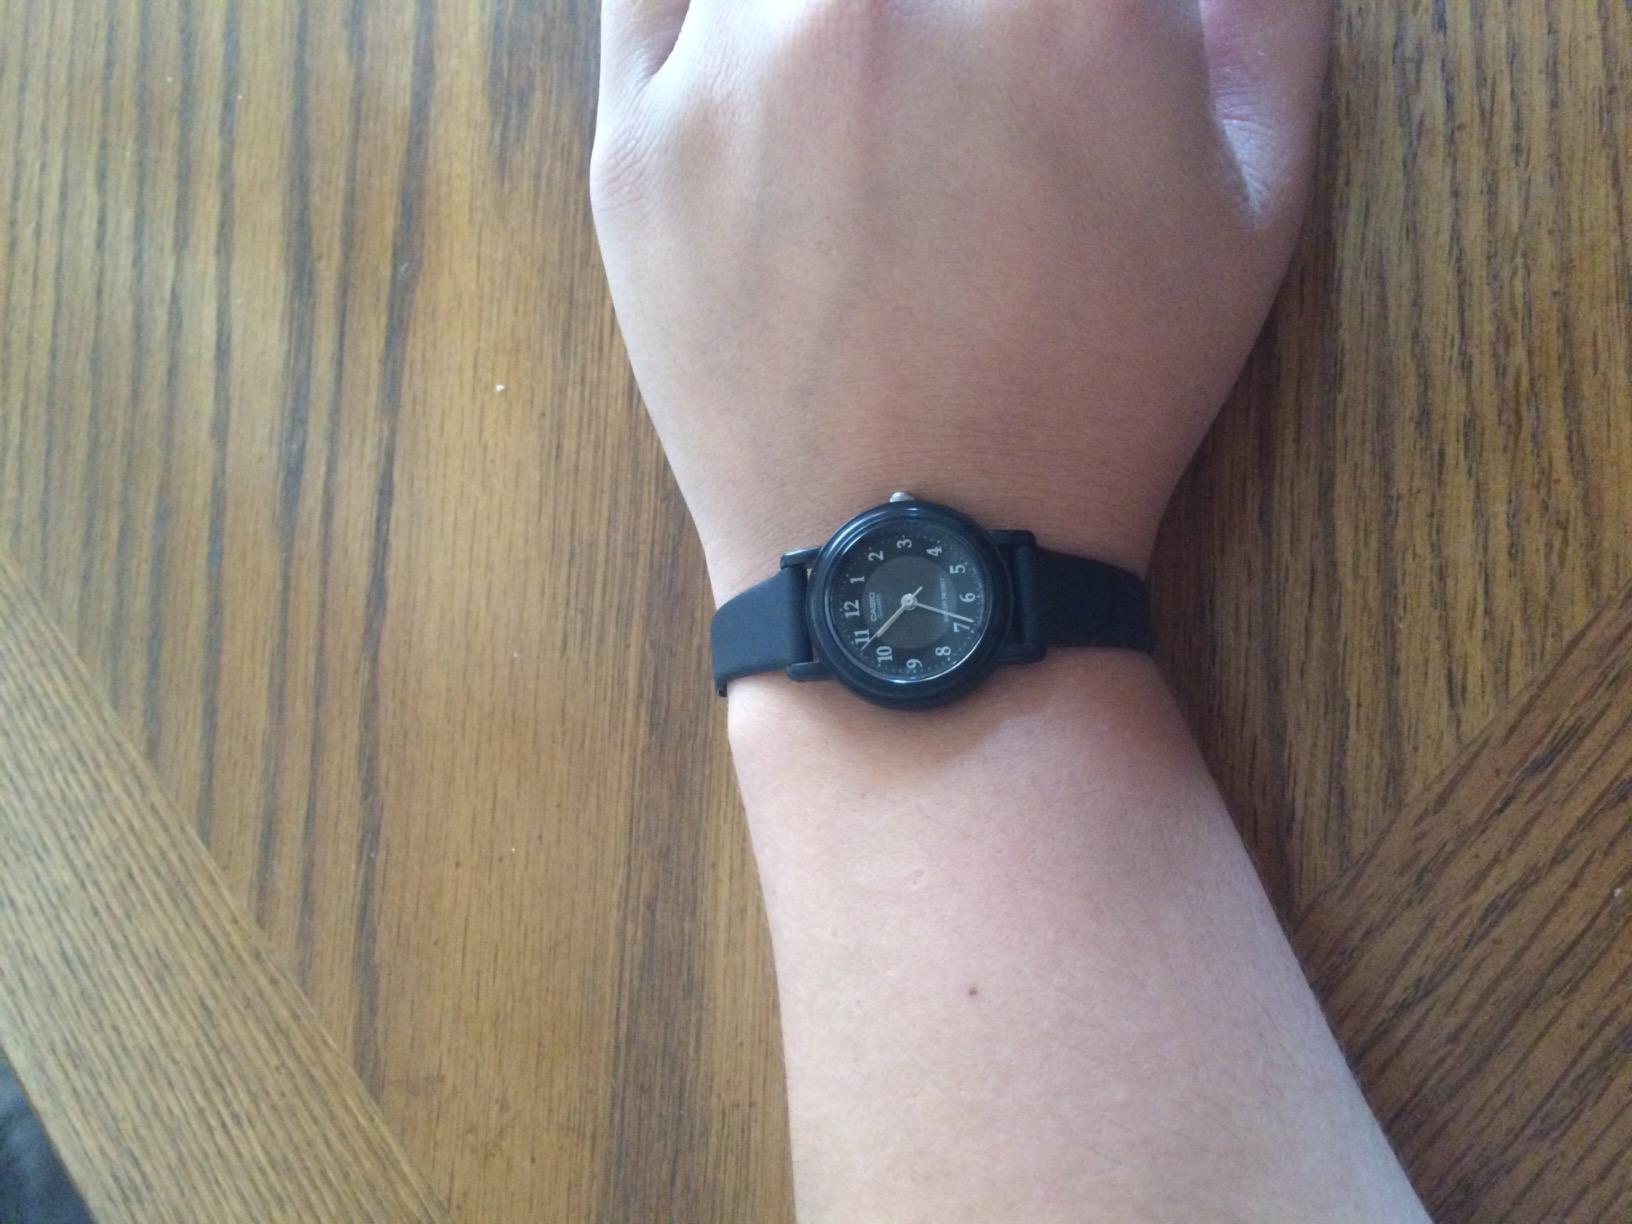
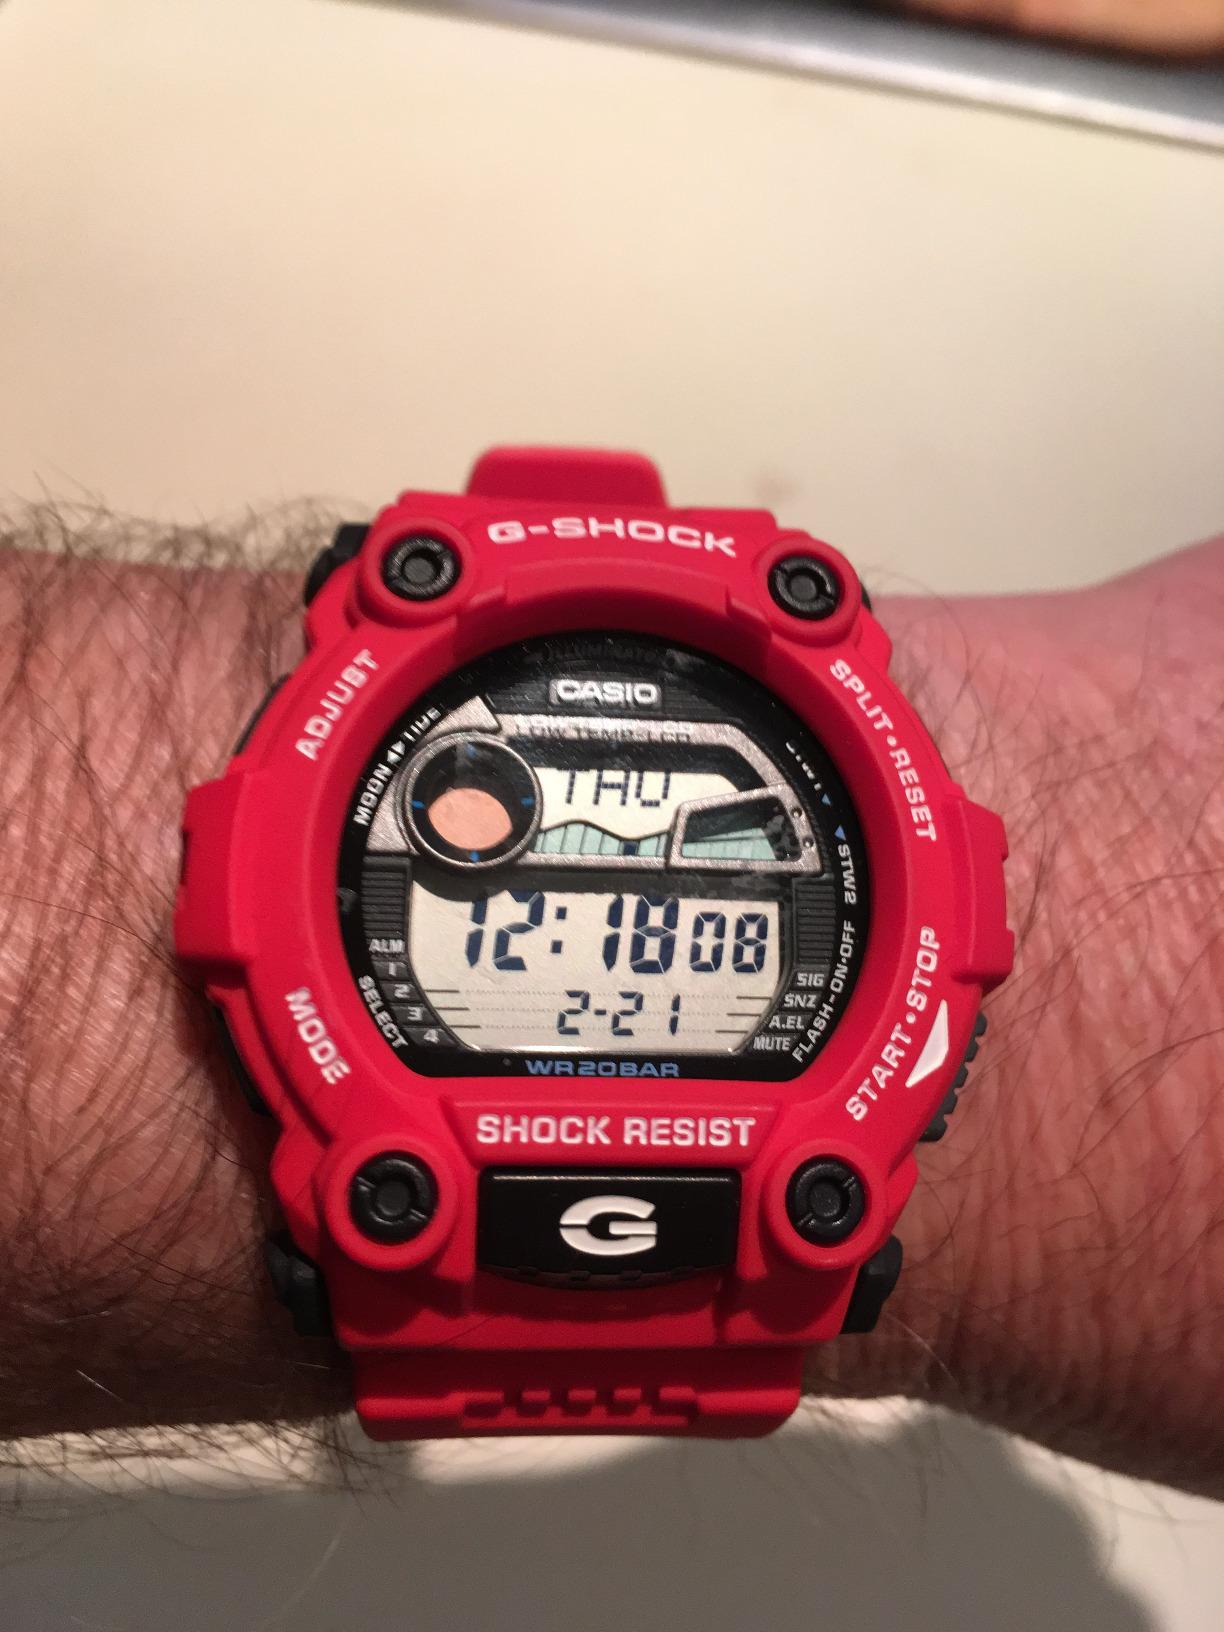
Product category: accessories_watch
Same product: no